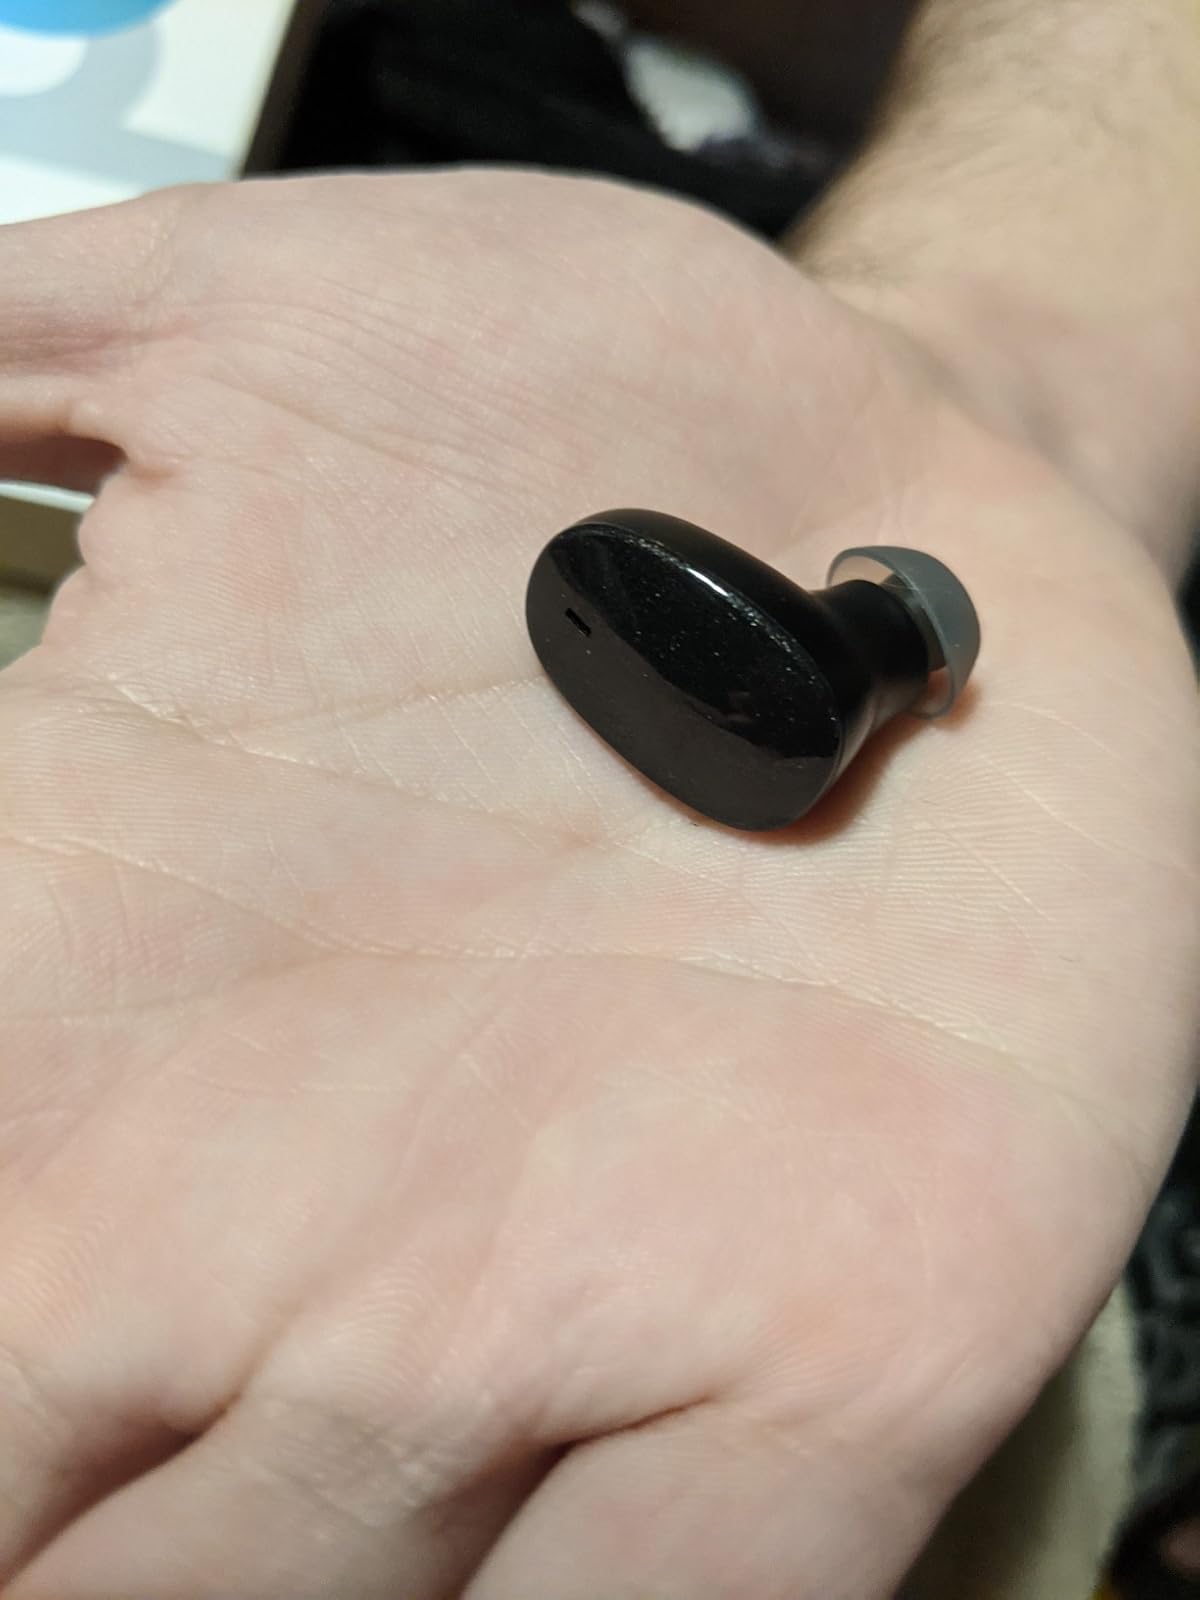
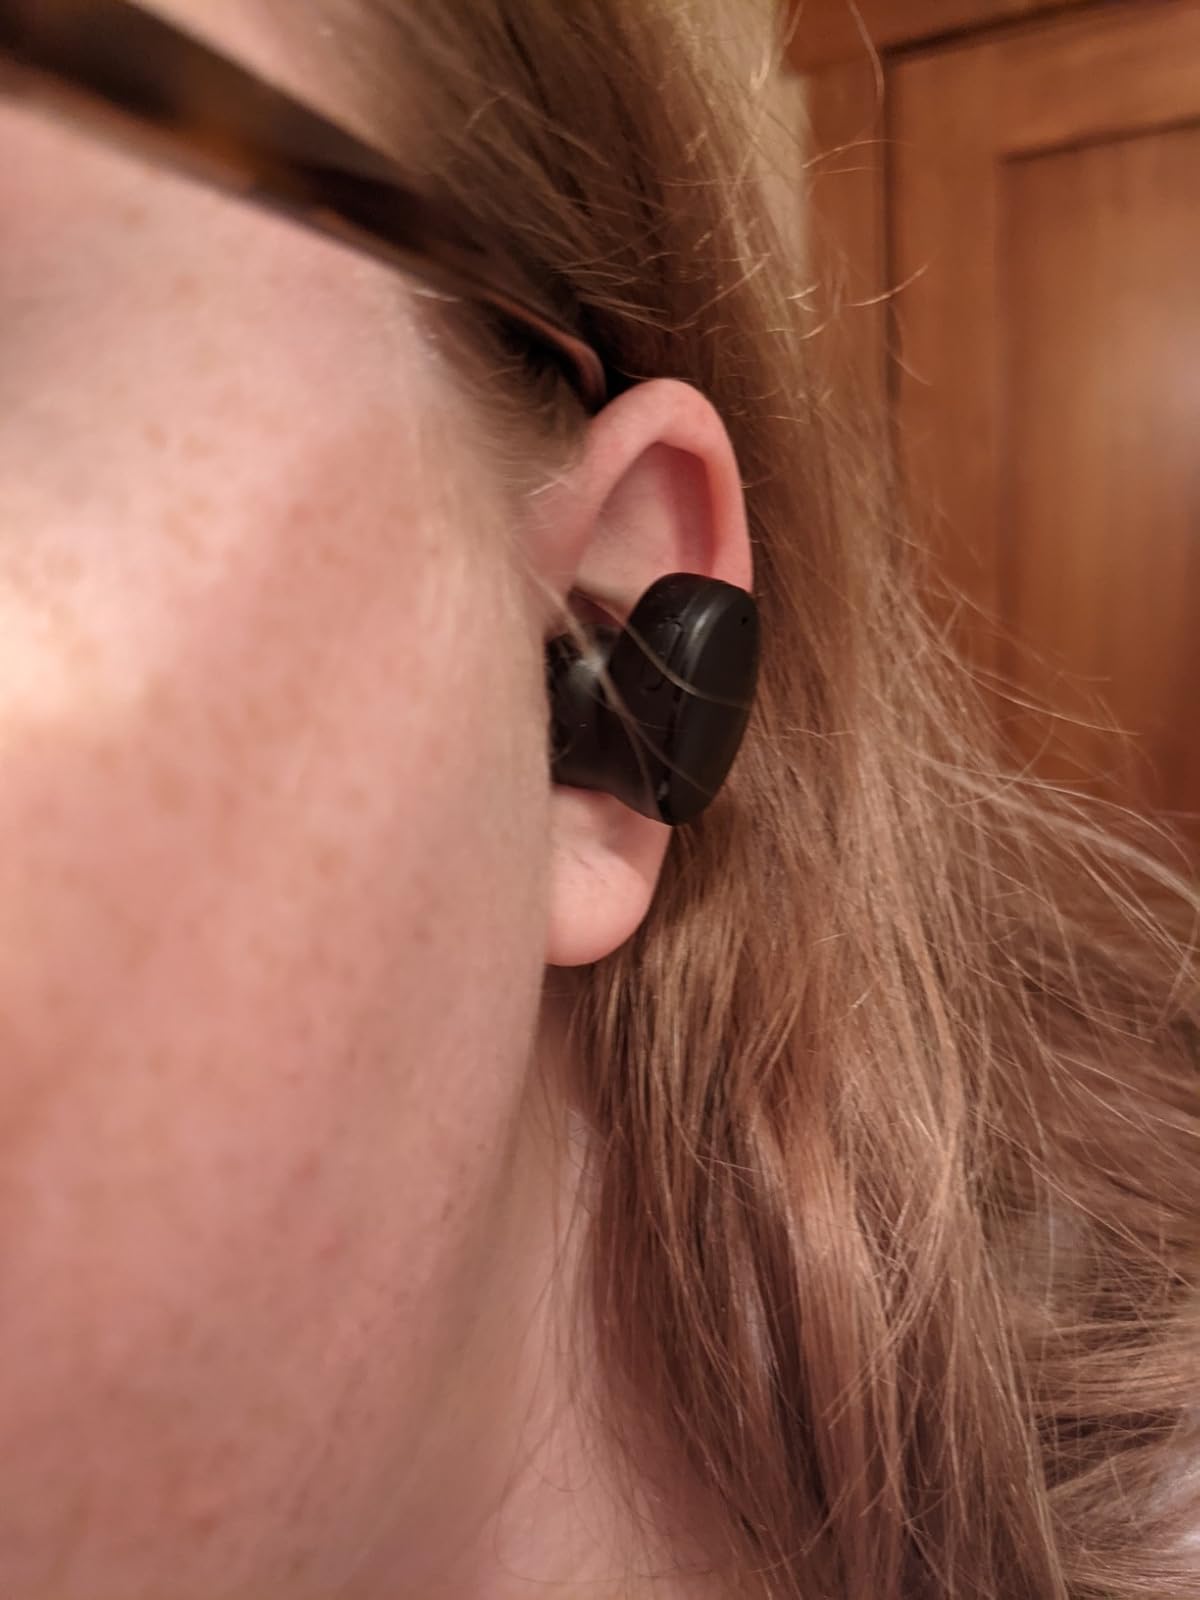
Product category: earbuds
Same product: no